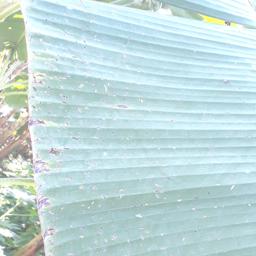
Label: BLACK SIGATOKA